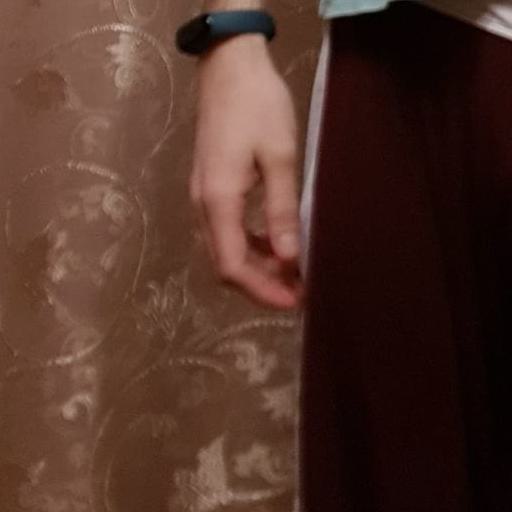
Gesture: no_gesture